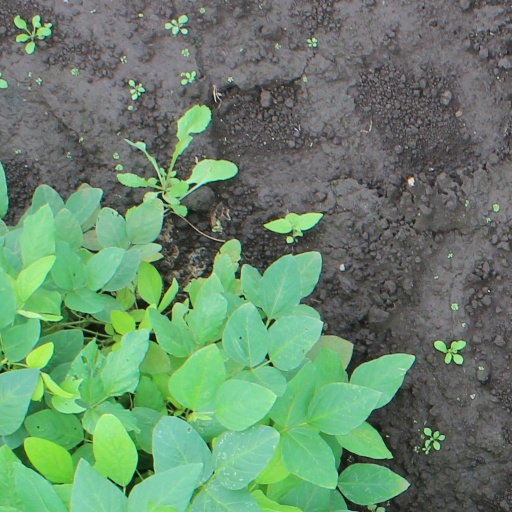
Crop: soybean